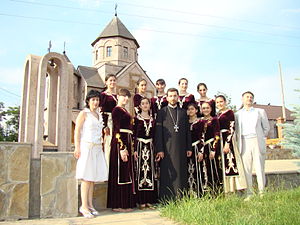
Rusland / Demografi
Armeniere i Volgograd
Rusland eller Den Russiske Føderation er et land i Eurasien. Med 17.075.200 km² er Rusland arealmæssigt det største land i verden, der dækker mere end en ottendedel af Jordens beboede landområde, og har den niende største befolkning, med over 144 millioner indbyggere i slutningen af marts 2016. Den europæiske vestlige del af landet er meget tættere befolket og urbaniseret end den østlige del; Omkring 77% af befolkningen bor i europæisk Rusland. Ruslands hovedstad Moskva er en af de største byer i verden; andre større bycentre er Sankt Petersborg, Novosibirsk, Jekaterinburg, Nisjnij Novgorod og Kasan.